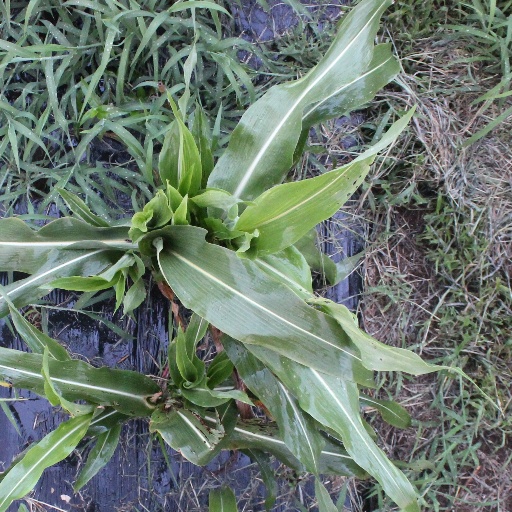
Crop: sorghum